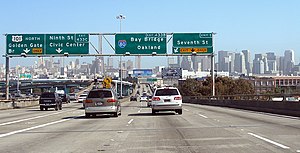
Interstate Highway 80 i Californien / Galleri
I-80 starter ved et motorvejskryds med U.S. Highway 101 i San Francisco, og derefter krydser den San Francisco-Oakland Bay Bridge og kører ind i Oakland. Efter omkring 130 kilometer i nordøstlig retning kører I-80 ind i Sacramento, hvor den mødes med I-5. I-80 kører gennem Sierra Nevada-bjergene, og krydser efter omkring 320 kilometer i Californien ind i Nevada. På stykker er den kendt som San Fransisco Skyway, Eastshore Freeway og Roseville Freeway. Den går også under navnene Kent D. Pursel Memorial Freeway, Linus F. Claeys Freeway, Alan S. Hart Freeway og Dutch Flat and Donner Lake Wagon Road.